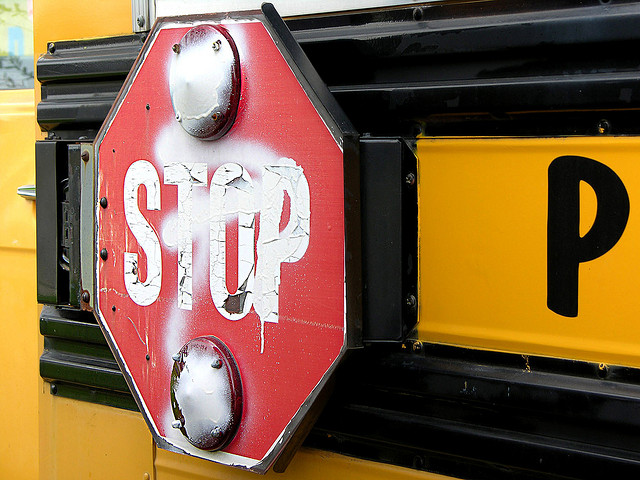
A rusted stop sign attached to a school bus

A painted on stop sign on a bus.

an image of a stop sign attached to the back of a school bus

A school bus stop sign with graffiti covering.

A red stop sign on the side of a bus has been vandalized.